Andrew Stewart (American politician, died 1903)

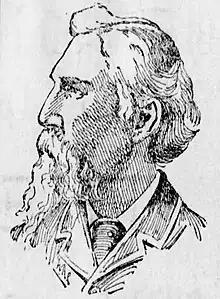
"The Pittsburgh Press", November 7, 1892

Andrew Stewart (April 6, 1836 – October 18, 1903) was a Republican member of the U.S. House of Representatives from Pennsylvania.